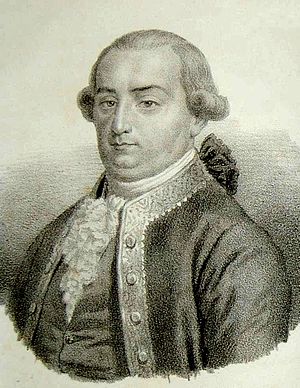
Cesare Beccaria
Cesare, marquis af Beccaria-Bonesana var en italiensk filosof og politiker, der mest er kendt for sin afhandling Dei delitti e delle pene, som talte imod brugen af tortur og dødsstraffe, og var et grundlæggende værk indenfor pønologien.